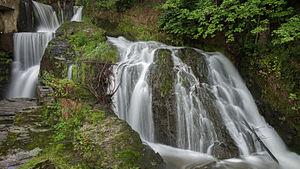
L'Aar est une rivière d'environ 68 km sud-ouest de l'Allemagne et un affluent sur la rive gauche de la Lahn, donc un sous-affluent du Rhin.